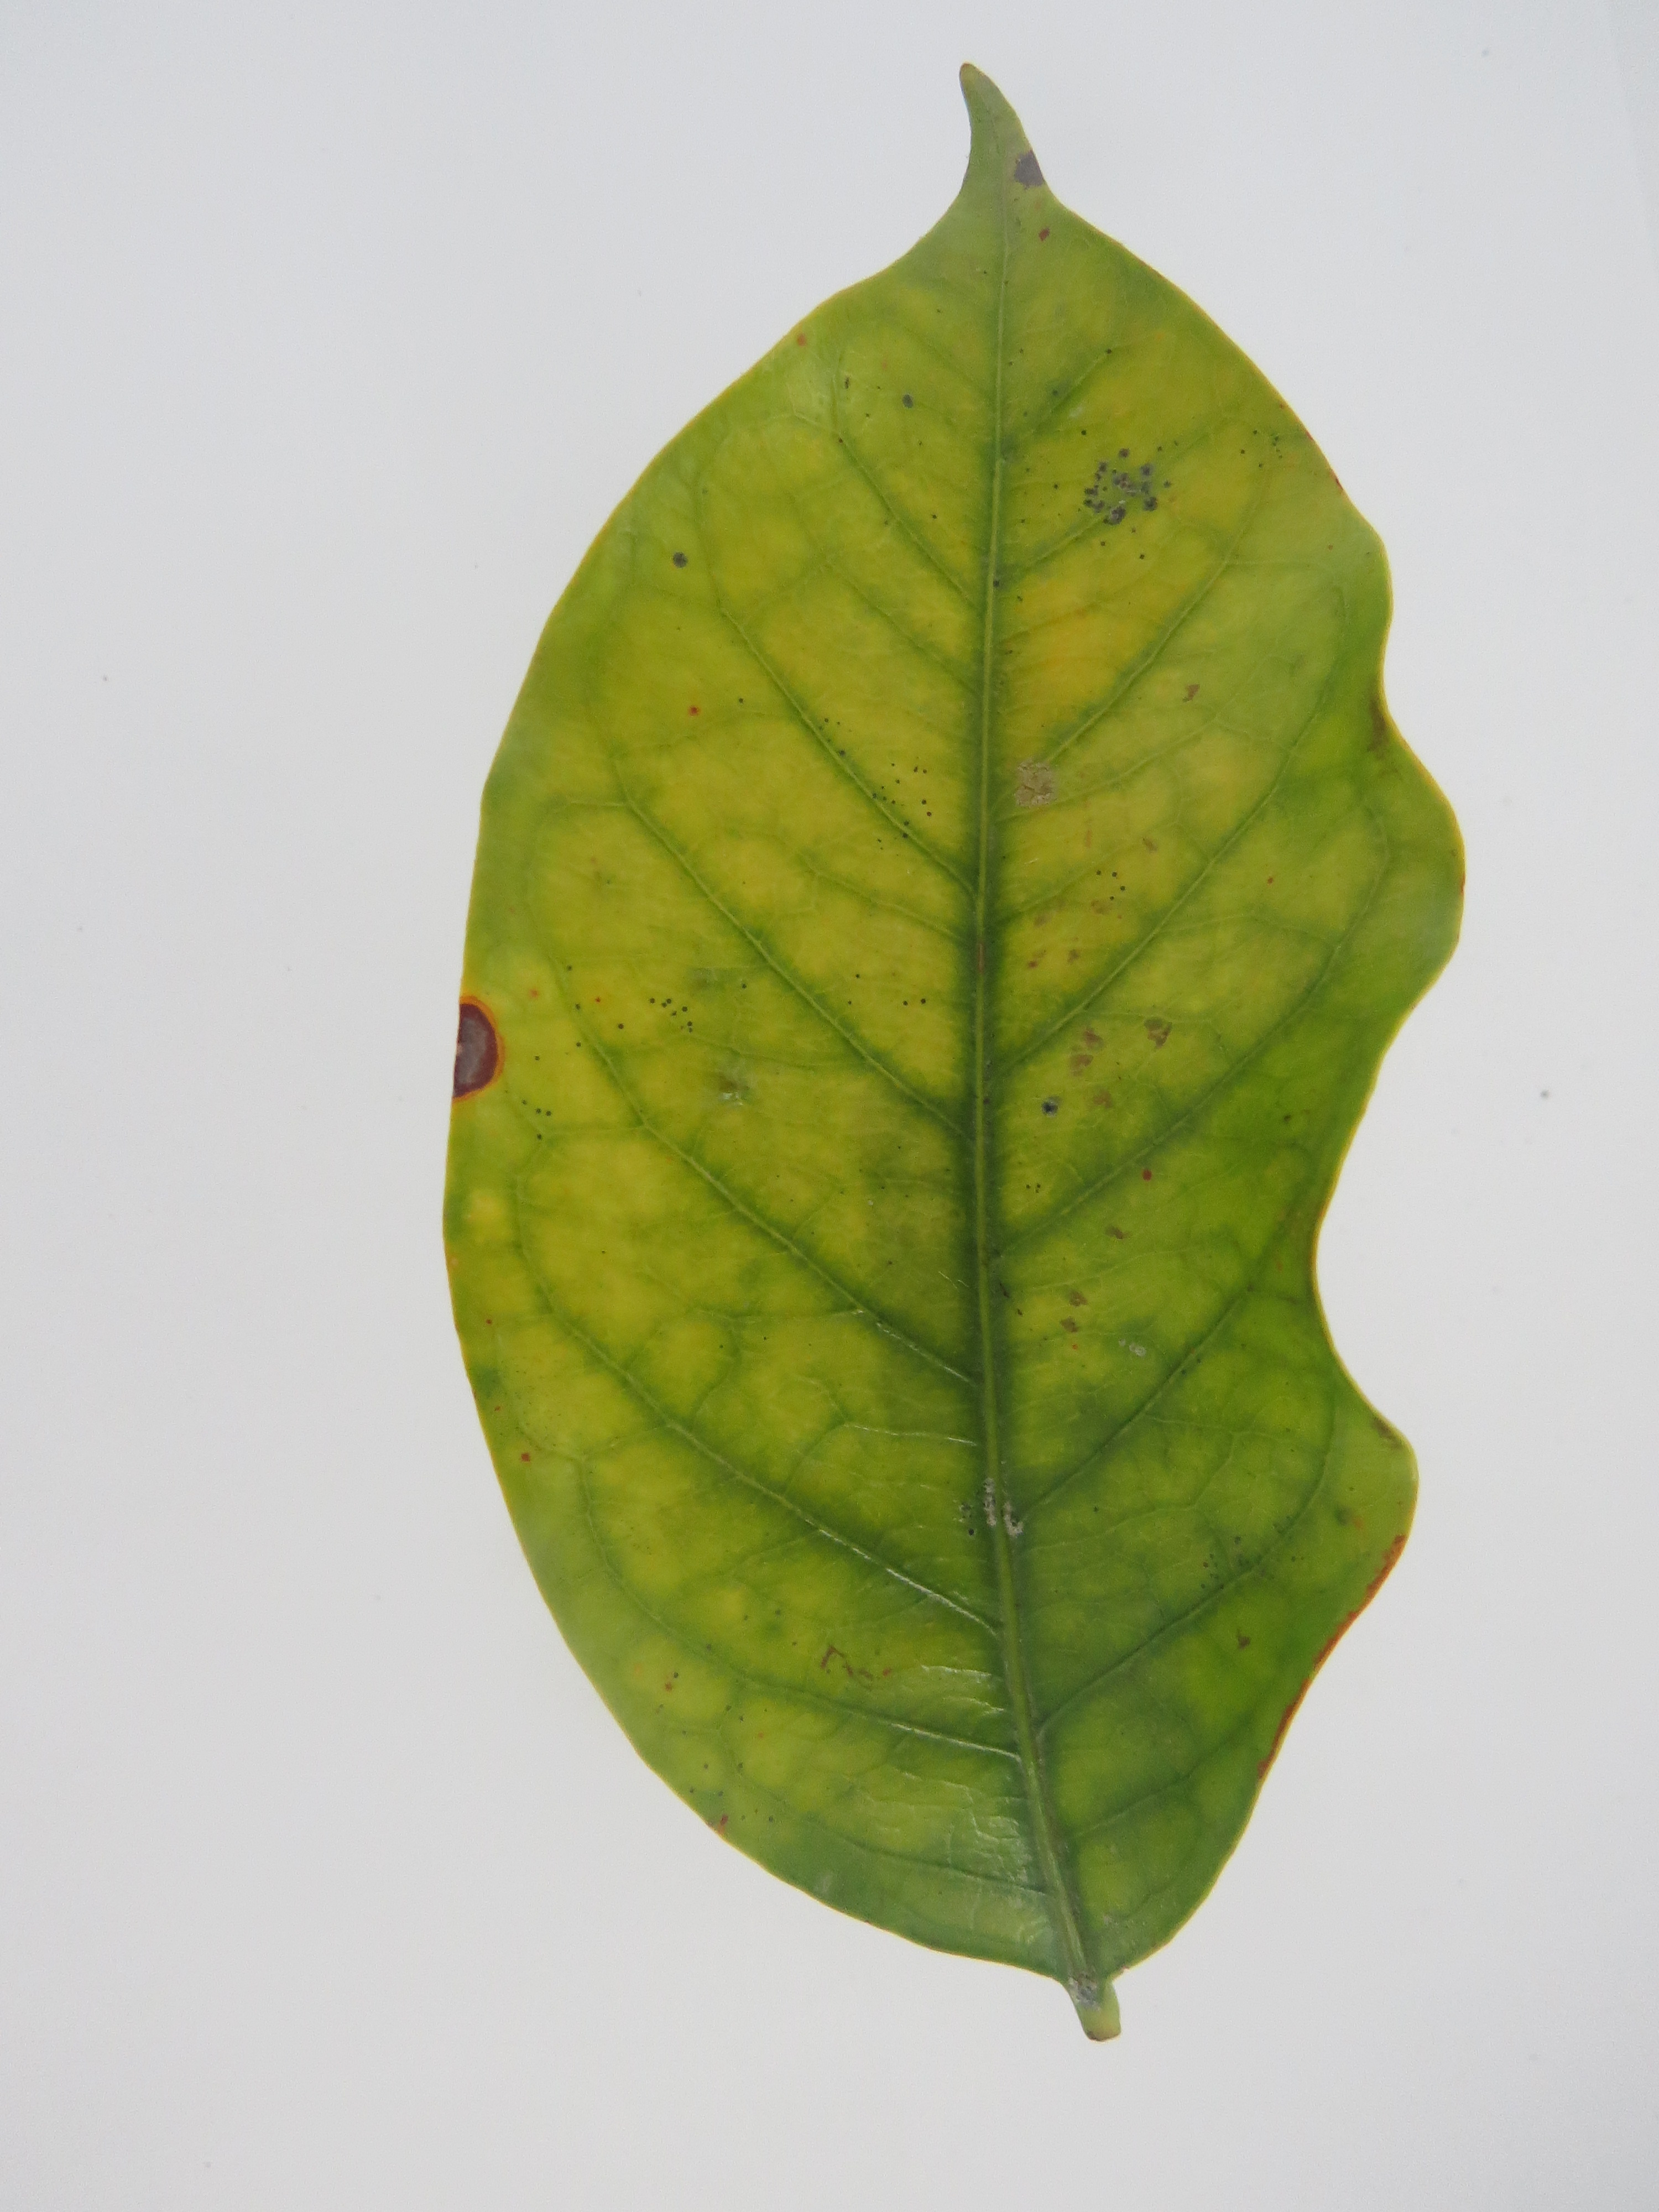
Label: magnesium-Mg